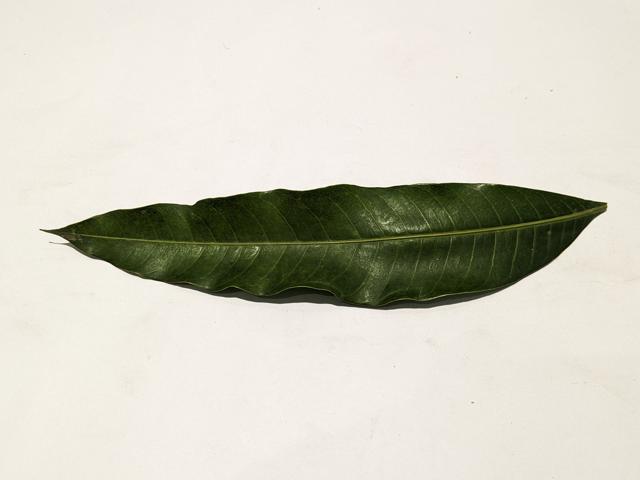
Mango leaf variety: Amrapali